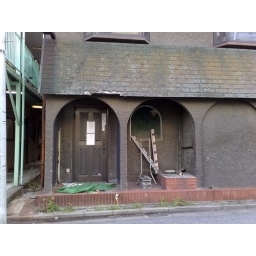
The first floor of the building is abandoned but the 2nd and 3rd floors still have people living in them.